Amy Maxmen

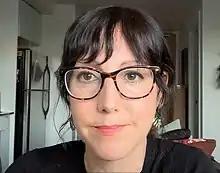
Maxmen speaks about the One World Media nomination of her work, "The next chapter for African genomics", in 2021

Amy Maxmen (born 1978) is an American science journalist who writes about evolution, medicine, science policy and scientists. She was awarded the Victor Cohn Prize for Excellence in Medical Science Reporting for her coverage of the COVID-19 pandemic, and other awards for her reporting on Ebola and malaria.